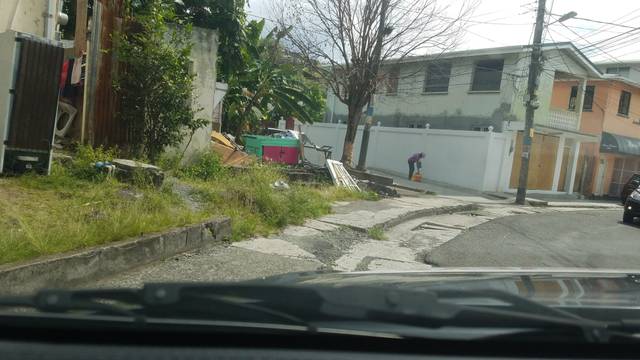
Region: Saint Lucia
Coordinates: 14.009, -60.986